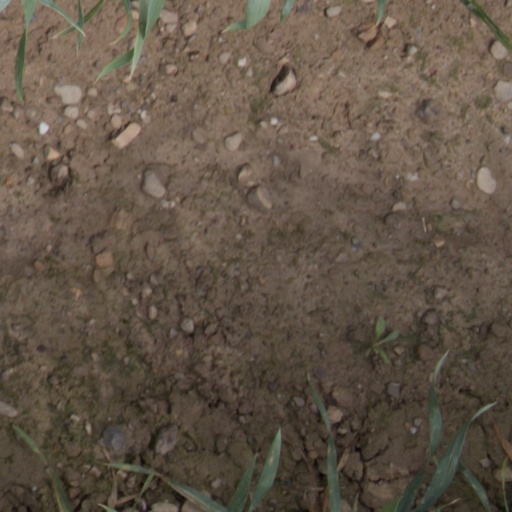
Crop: wheat